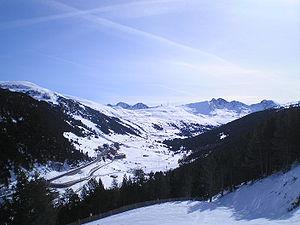
Port d'Envalira, en Andorre, entre Soldeu et Pas de la Case. Español: Puerto de Envalira (2408 m) en Andorra, entre Soldeu y Pas de la Casa. Català: Port d'Envalira, a Andorra.
Le Port d'Envalira est le plus haut col routier des Pyrénées : à 2 409 mètres d'altitude, il se situe en Andorre, quelques kilomètres après la frontière franco-andorrane et le bourg du Pas de la Case, sur la ligne de partage des eaux entre l'océan Atlantique et la Méditerranée. Seul passage routier entre la France et l'Andorre, le col est maintenu ouvert la plus grande partie de l'année ; il a cependant été doublé par le tunnel d'Envalira mis en service en 2002.